Jean Lafitte

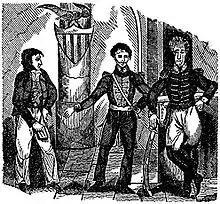
An 1837 woodcut of Lafitte, Governor W.C.C. Claiborne, and General Andrew Jackson during the War of 1812

On June 18, 1812, the United States declared war on Great Britain. Britain maintained a powerful navy, but the United States had little naval power. The US built 13 warships in upstate New York to operate on the Great Lakes, but in other areas supplemented its navy by offering letters of marque to privately owned armed vessels.